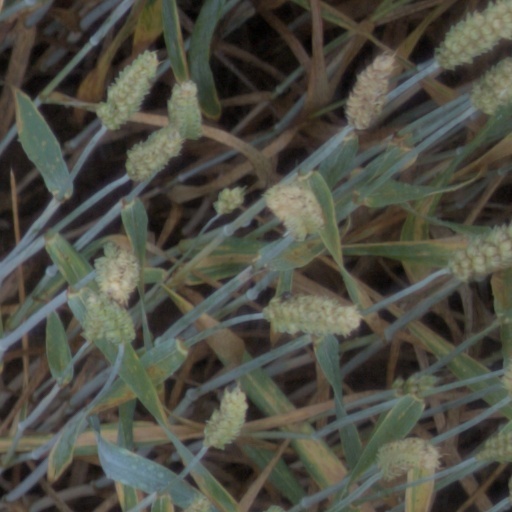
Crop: wheat